Olof Mellberg

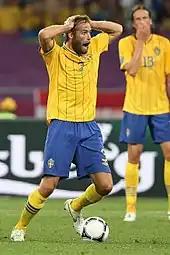
Mellberg playing for Sweden at UEFA Euro 2012

On 12 December 2004, Villa lost the derby 2–1 at home to Birmingham City, in a match that Mellberg had attempted to build up by voicing his dislike of the opponents. Winning manager Steve Bruce said that Mellberg's insults motivated his team. His season ended in April due to knee meniscus cartilage damage in a 3–0 win over Newcastle United. In 2005–06, he missed five games over March and April due to a recurring hamstring injury; Gary Cahill made a breakthrough in his absence.